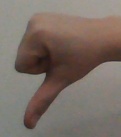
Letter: waw